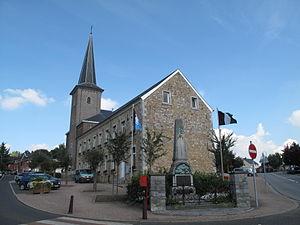
Hergenrath est une section de la commune belge de La Calamine située en Communauté germanophone et en Région wallonne dans la province de Liège.